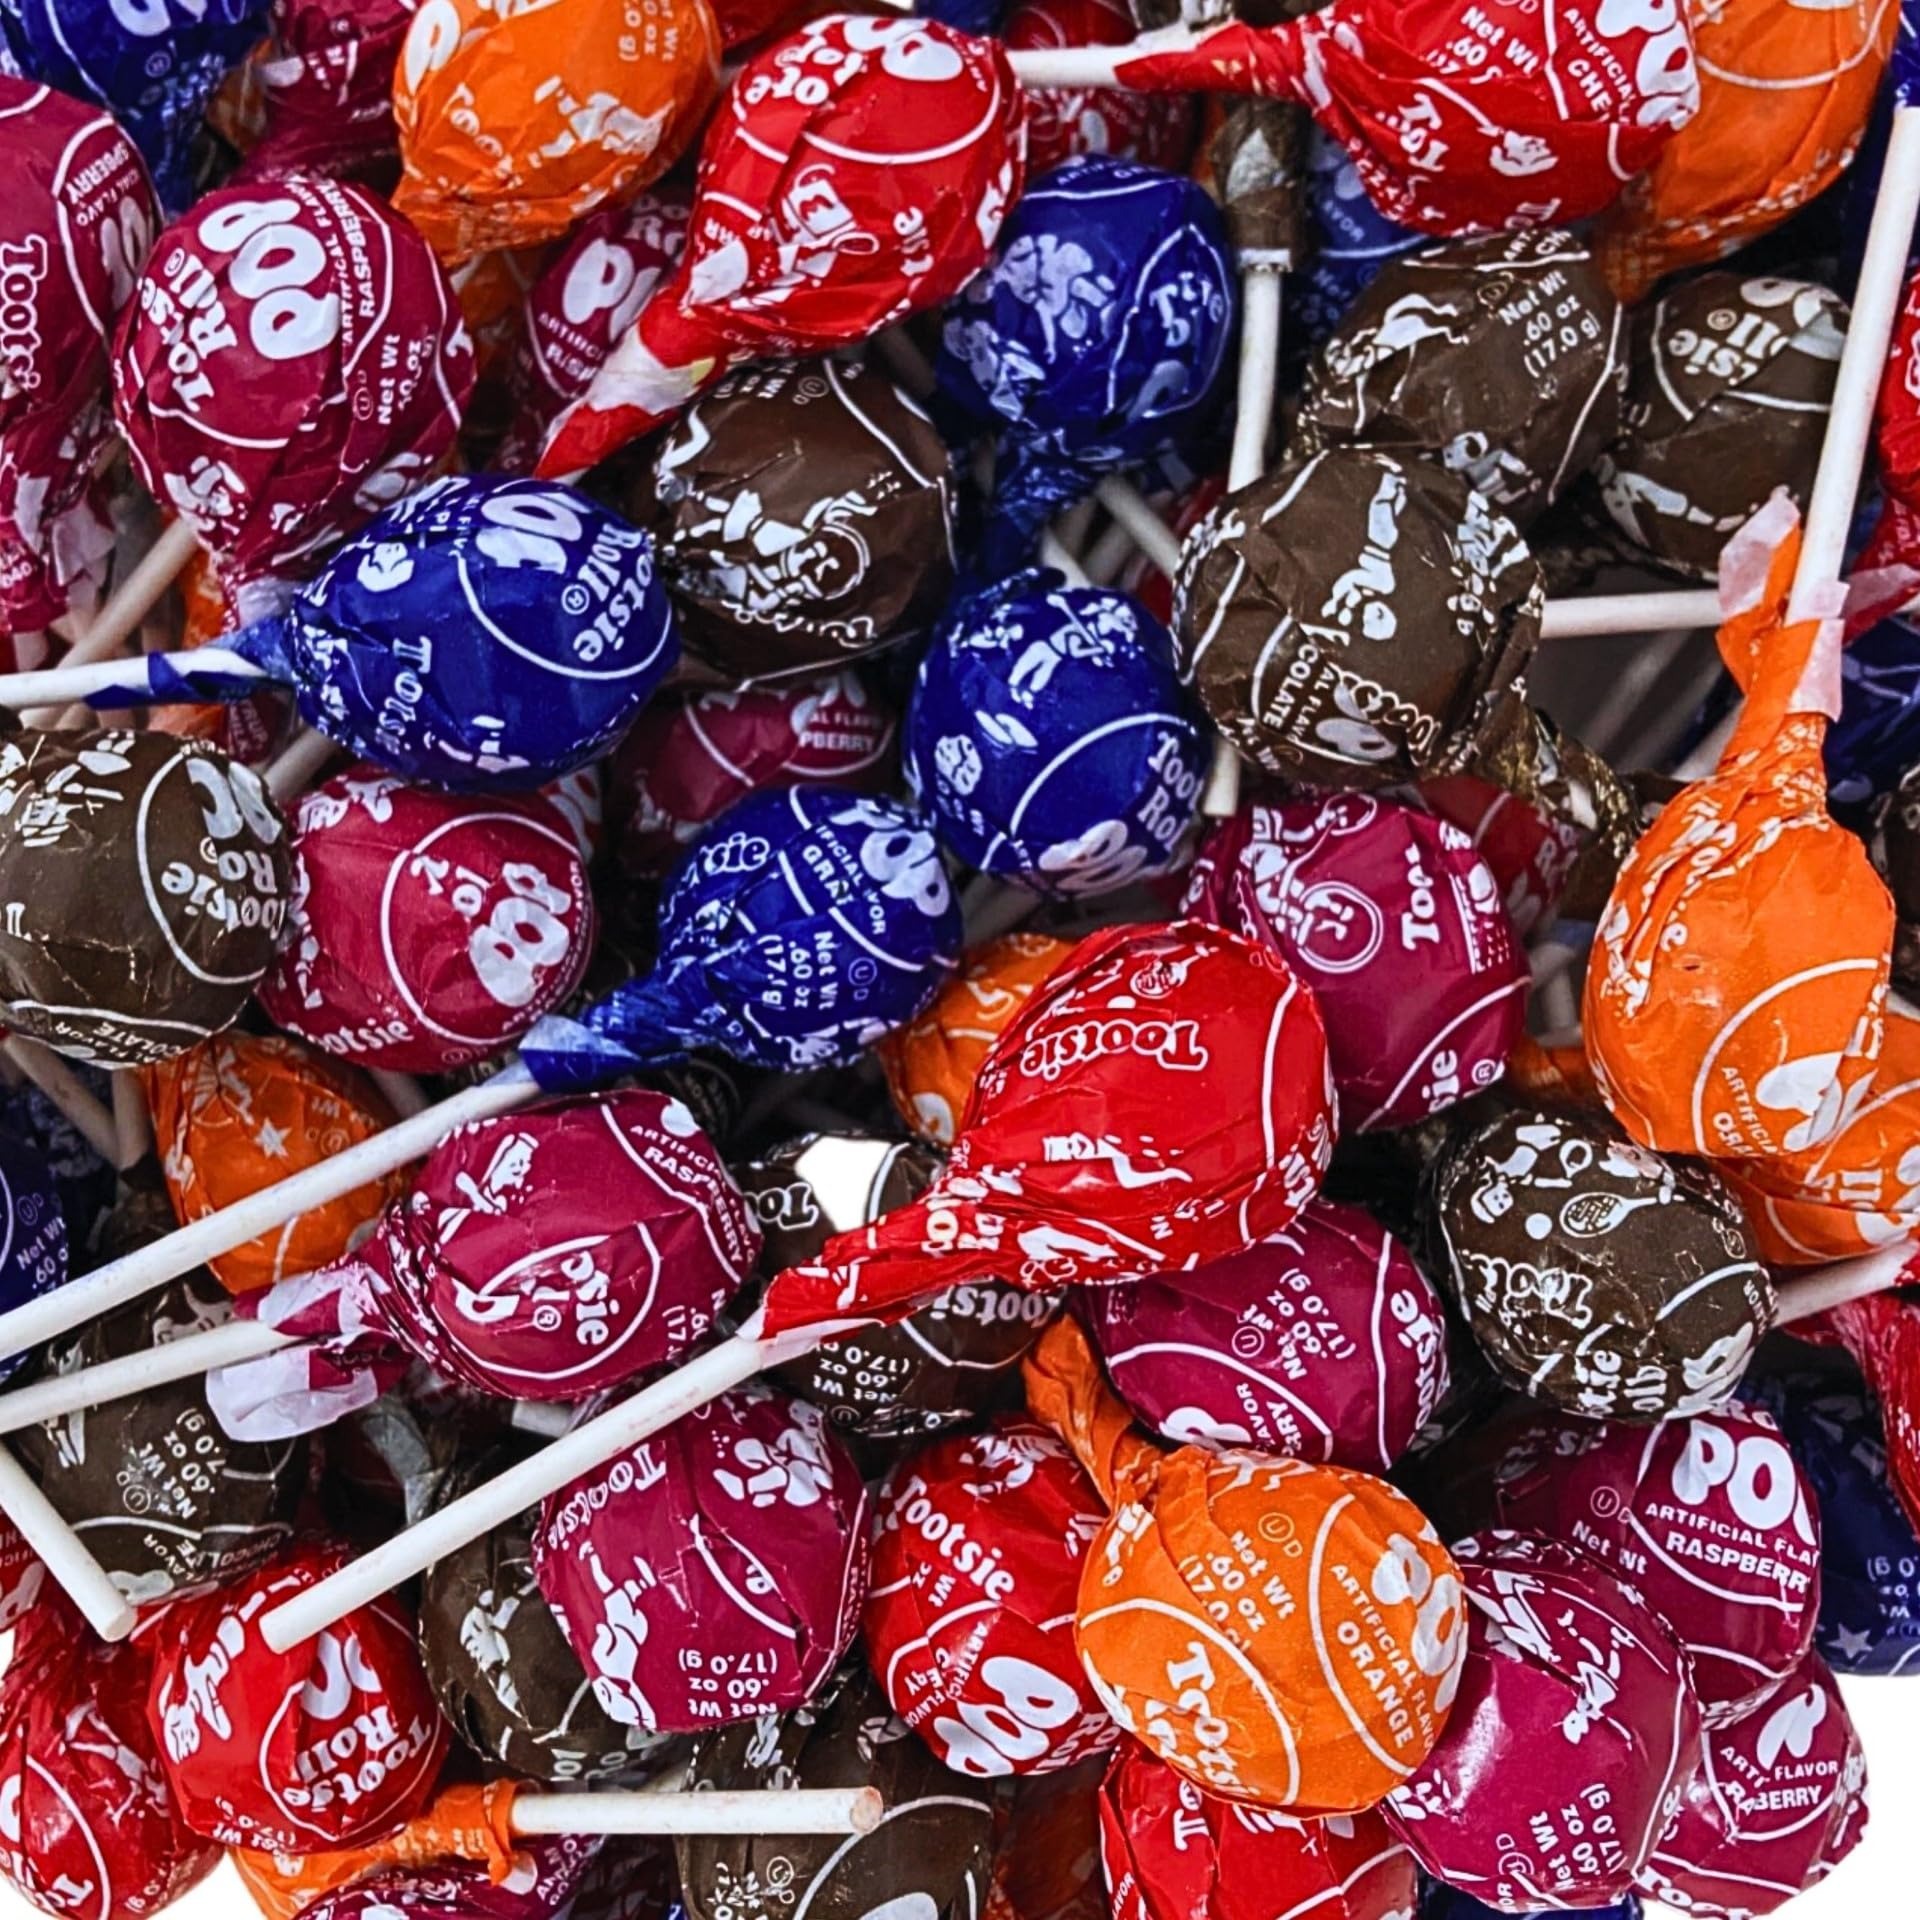
Item Name: Assorted Fruit Flavored Tootsie Pops 1.5-Lbs- Five Classic Flavors Bulk Pack Of America's Favorite Lollipops - Individually Wrapped (24-Oz)
Bullet Point 1: Indulge In 1.5 Full Pounds Of America's Favorite Lollipops, These Bulk Pack Includes All 5 Classic Original Flavors Raspberry, Cherry, Grape, Chocolate And Orange Fresh Top Quality Pops Bursting With Flavors A Tootsie Classic Tootsie Roll Center Covered With A Delicious Hard Candy Coating!
Bullet Point 2: Individually Wrapped: Each Lollipop Is Individually Wrapped For Maximum Freshness And Hygiene. A Safe Option For Halloween Candy, Birthday Piñatas, And Candy Bowls!
Bullet Point 3: Peanut And Gluten Free: Enjoy Worry Free Snacking For You And Your Loved Ones. Every Pop Sucker Is Peanut Free, Gluten free, And Is Made In A Tree Nut Free Facility.
Bullet Point 4: Bulk Assortment Great For, Event And Party Favors, Birthday, Piñata Filler, Vending Machine, Kids Easter Egg Hunt, Parades Or Refill For Nearly Any Event!
Product Description: Assorted Tootsie Pops
Value: 24.0
Unit: Ounce

Price: 15.9